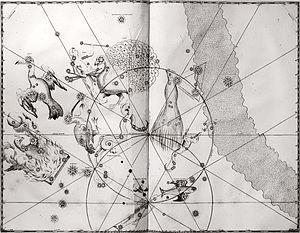
Une constellation est un « groupe d'étoiles voisines sur la sphère céleste, présentant une figure conventionnelle déterminée, à laquelle on a donné un nom particulier »; c'est aussi une « région du ciel conventionnellement délimitée qui inclut ce groupe d'étoiles ».
L'astronomie de position est l'étude des positions des objets célestes. C'est la plus vieille branche de l'astronomie ; elle remonte à l'Antiquité. Les observations des objets célestes sont importantes dans le cadre de la religion et de l'astronomie, mais aussi pour le chronométrage c'est-à-dire pour la mesure du temps. La science qui mesure les positions des objets célestes dans le ciel est appelée l'astrométrie.
Uranometria est le titre court de l'atlas des constellations réalisé par l'astronome allemand Johann Bayer. Il a été publié à Augsbourg en 1603 par Christophorus Mangus sous le titre complet Uranometria, omnium asterismorum continens schemata, nova methodo delineata, aereis laminis expressa